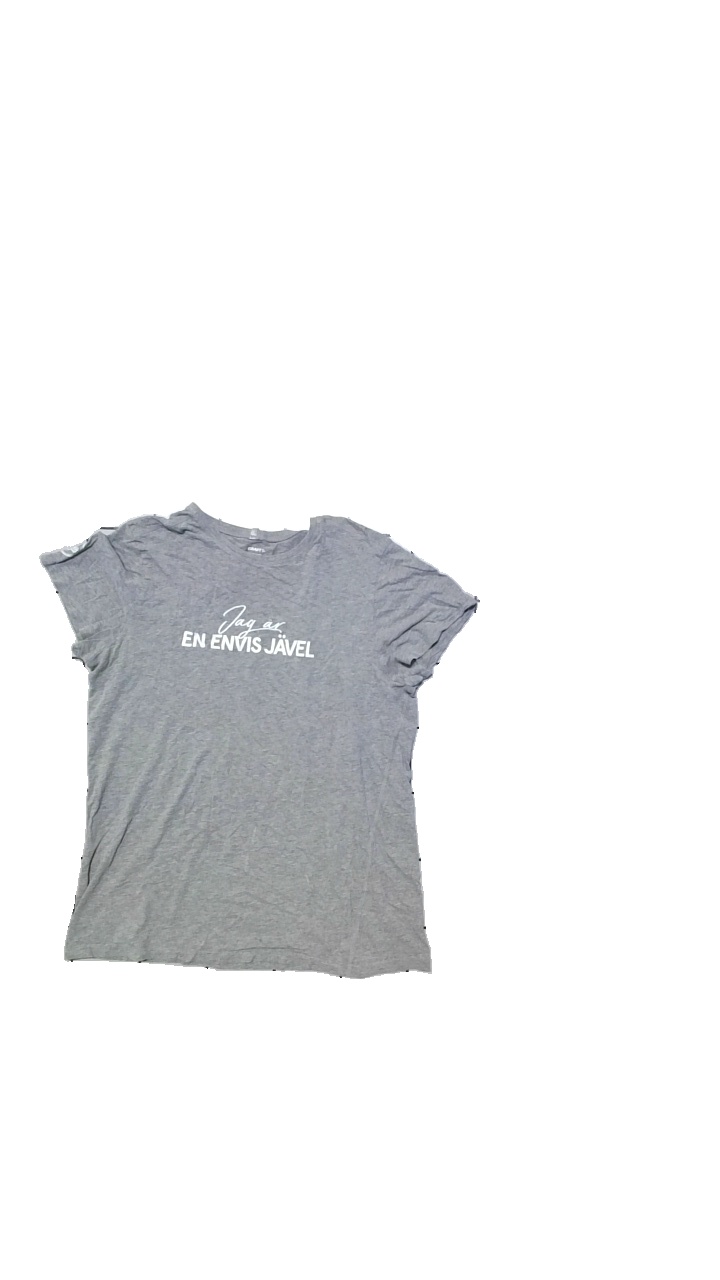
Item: Training Top (Men)
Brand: Craft
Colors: Grey
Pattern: Other
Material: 85% cotton, 15% viscose
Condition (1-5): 4
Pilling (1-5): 5
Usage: Reuse
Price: <50